Hillary Clinton as First Lady of Arkansas

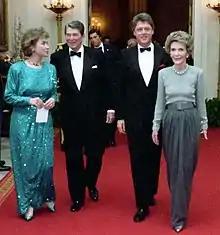
Bill and Hillary Clinton with President Ronald and First Lady Nancy Reagan

Two years after leaving office, Bill Clinton was returned to the governorship of Arkansas after winning the election of 1982. During her husband's campaign, Hillary began to use the name "Hillary Clinton", or sometimes "Mrs. Bill Clinton", to relieve the concerns of Arkansas voters; she also took a leave of absence from Rose Law to campaign for him full-time. During her second stint as the first lady of Arkansas, she made a point of using Hillary Rodham Clinton as her name.